Frederik Buch

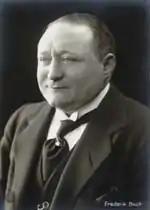
Buch in the 1910s

Frederik Buch (8 December 1875 – 13 April 1925) was a Danish film actor of the silent era in Denmark. He starred in over 100 films, and prolifically worked under Lau Lauritzen Sr. for thirty years.